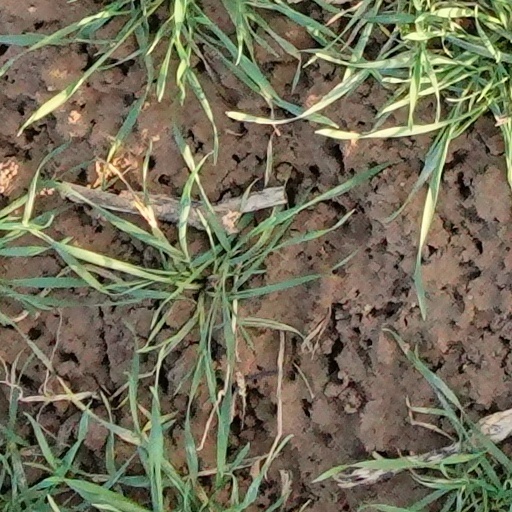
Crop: wheat